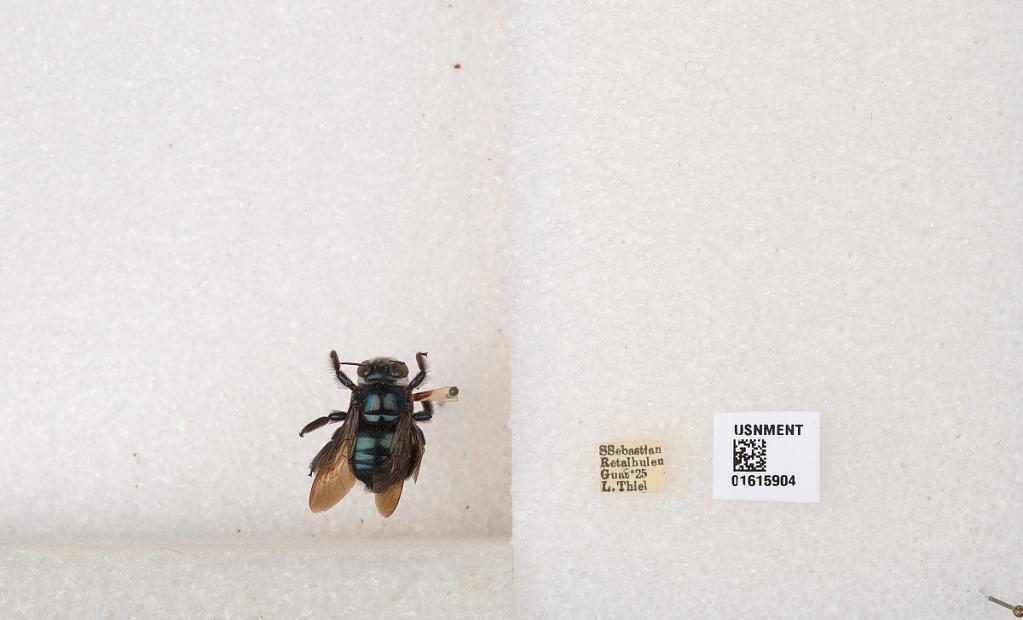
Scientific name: Xylocopa (Schonnherria) muscaria (Fabricius)
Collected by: P. Teles
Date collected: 1925-1-1
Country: Guatemala
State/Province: Retalhuleu
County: San Sebastian
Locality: S Sebastian